Milne-Edwards's sifaka

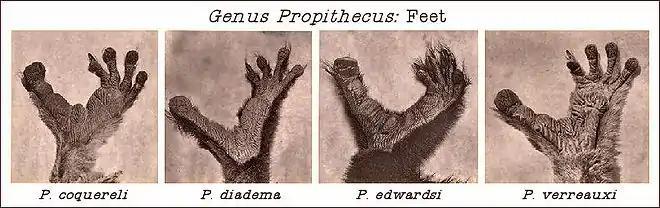

Milne-Edwards's sifaka is endemic to the island of Madagascar off the southeastern coast of Africa. Milne-Edwards's sifaka is found in primary and secondary rainforests on the southeastern part of the island at elevations between . Milne-Edwards' sifaka has the southernmost range of the diademed sifakas. The Mangoro and Onive rivers border the northern part of its range and its southern range extends to Andringitra National Park and the Rienana River.